Botond (warrior)

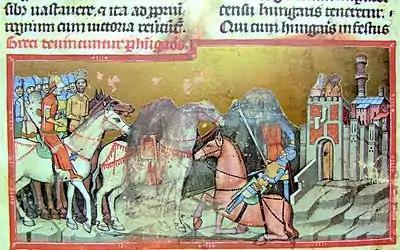
Botond defeats the Greek warrior at the wall of Constantinople as depicted in the "Illuminated Chronicle"

Botond ("Bothond" or "Bontond") was a Hungarian legendary warrior and folk hero in the 10th century, a participant of the Hungarian invasions of Europe. According to a legend, he took part in a Hungarian campaign against the Byzantine Empire in 958 or 959. At the walls of Constantinople, he broke down the Golden Gate with an axe and defeated a Greek warrior in wrestling.